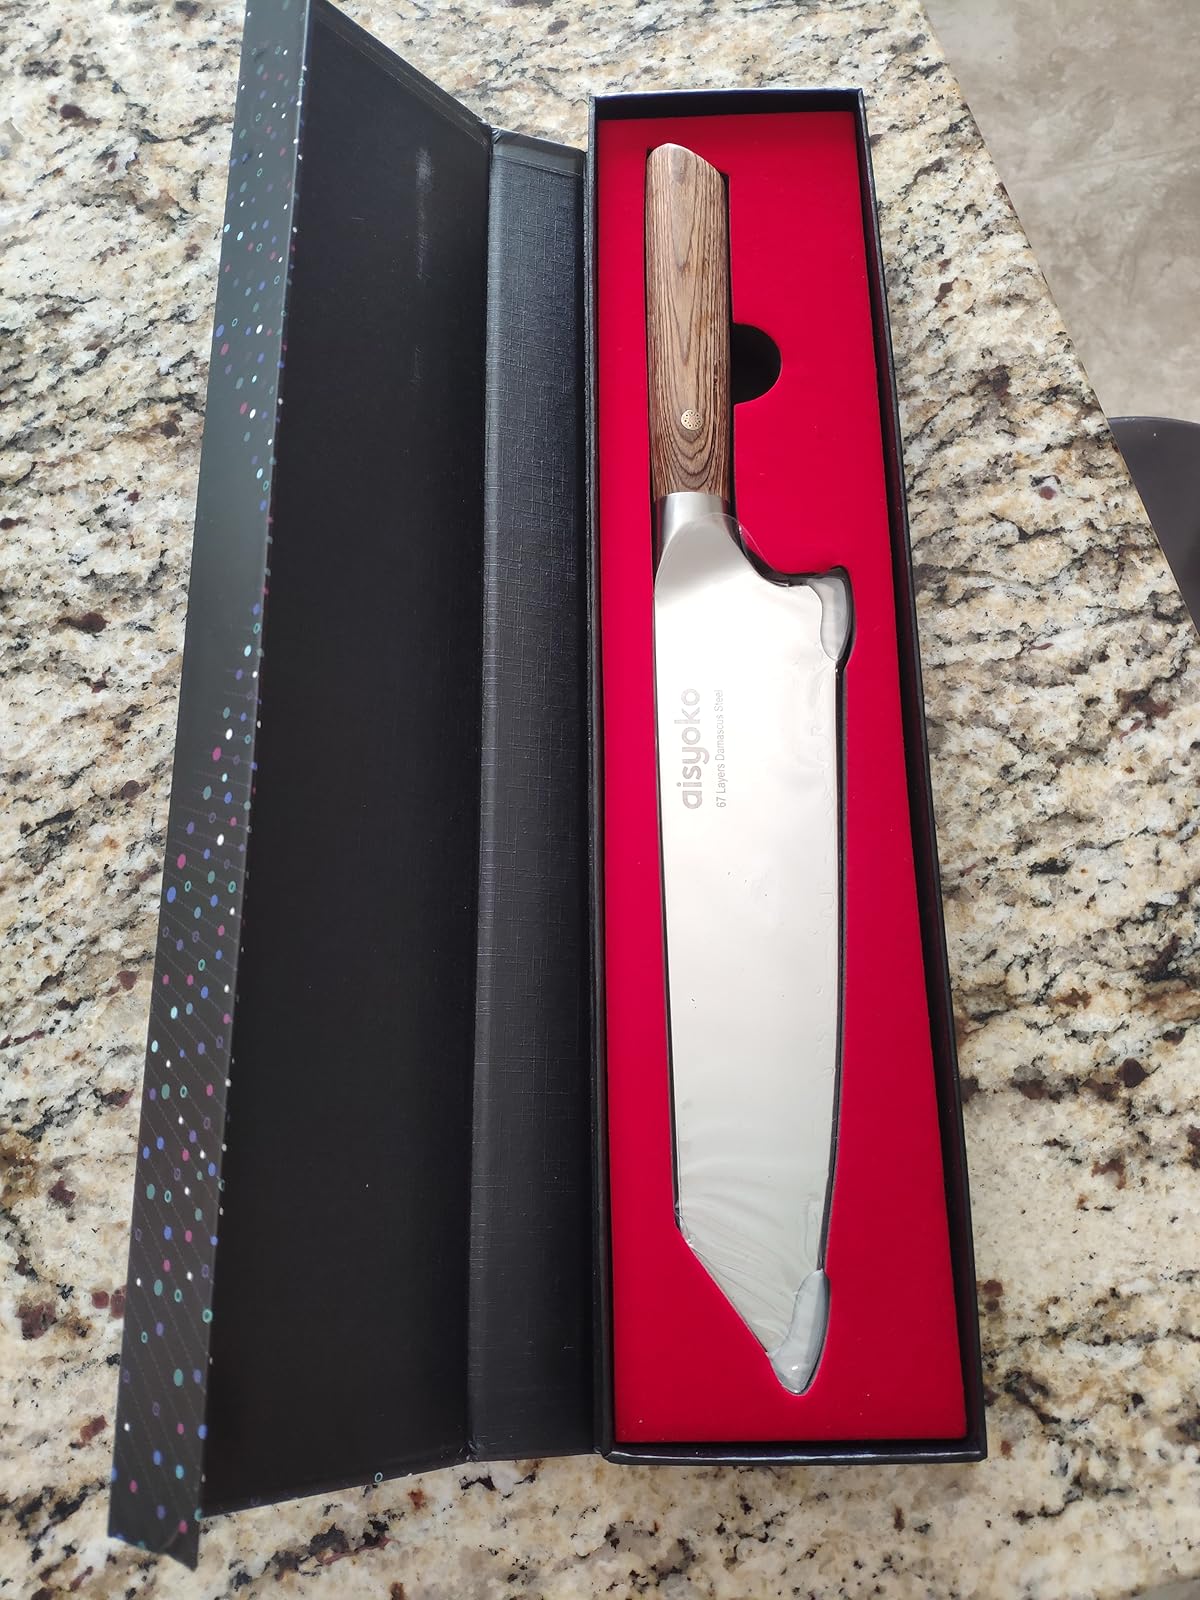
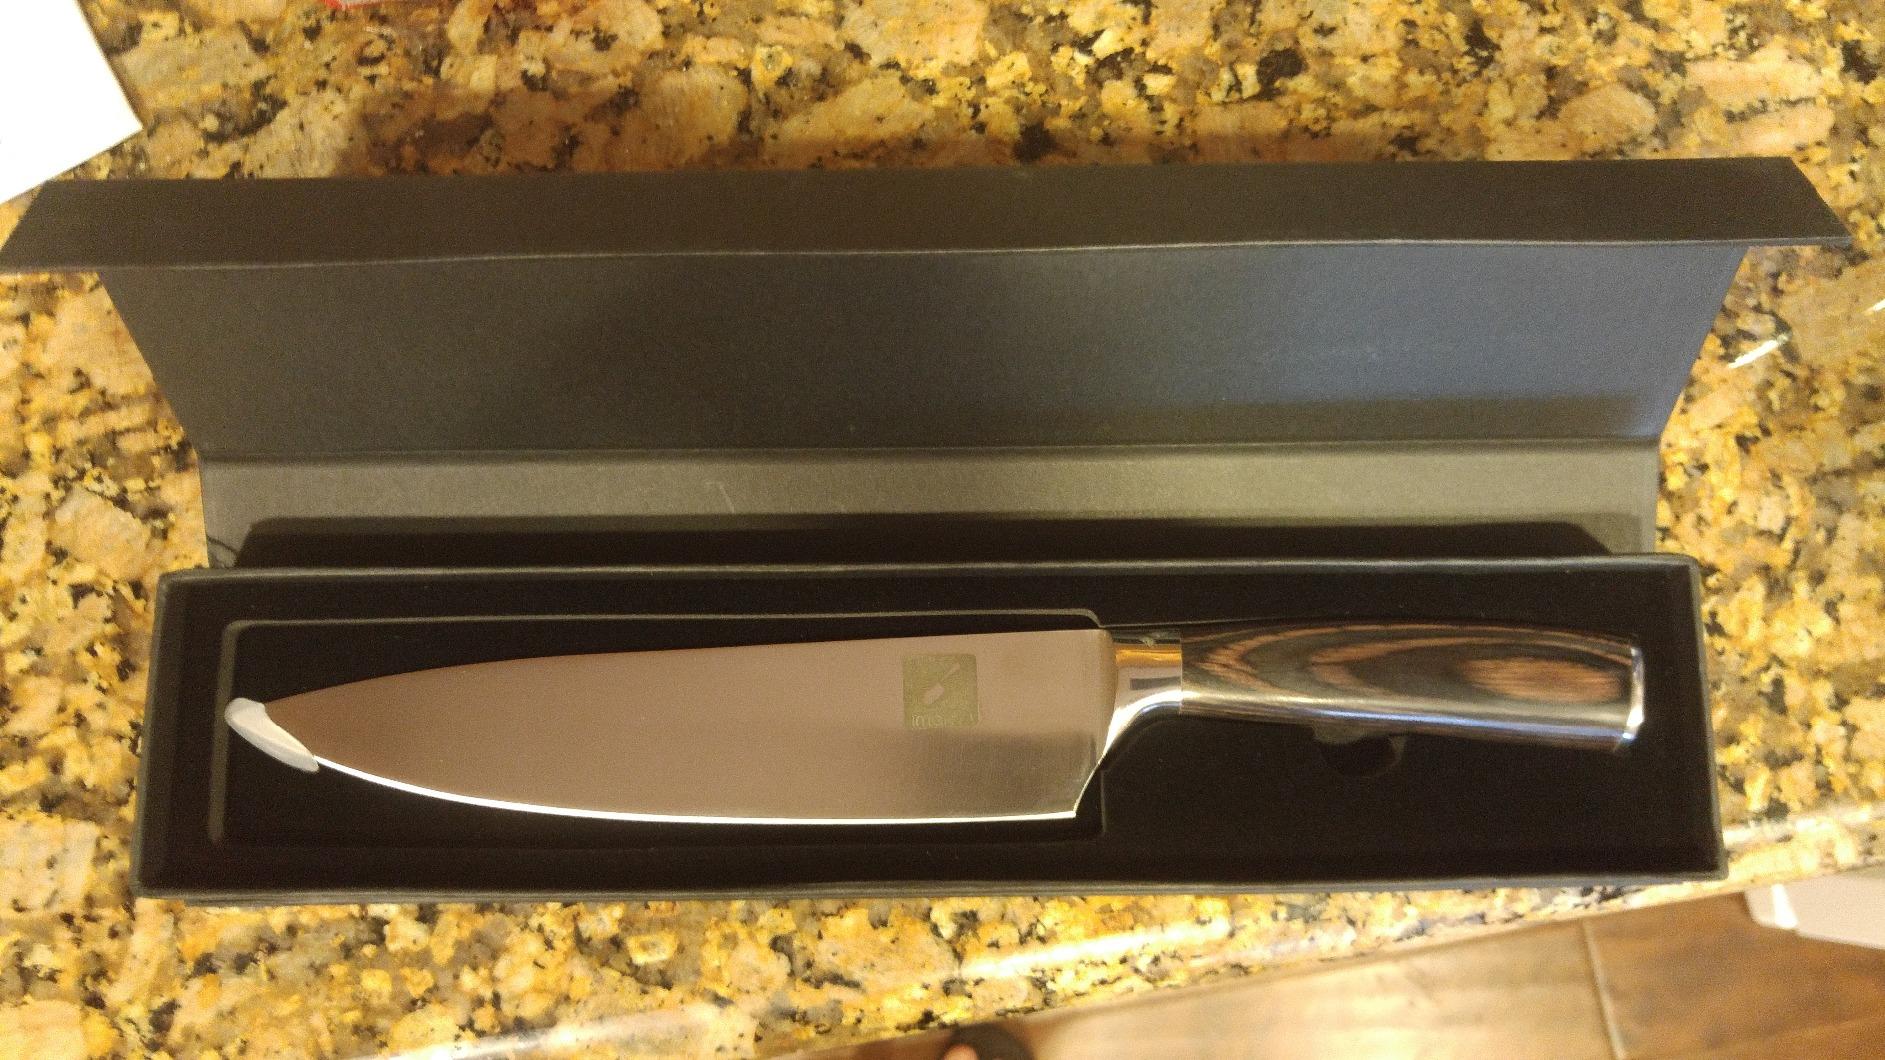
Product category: items_knife
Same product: no